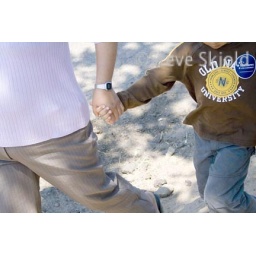
Hmong Dad and son walking hand in hand at the festival. Hmong Sports Festival McMurray Field St Paul Minnesota USA